NS DDZ

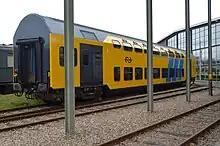

These are the coaches connected to the Bv and Bvs. All sets feature one. There are 76 coaches, they are 26.40 metres long and seat both first and second class. They have 64 first class seats and 60 second class seats, for a total of 124 seats, 56 on the upper deck, 56 on the lower deck and 12 near the doors. The first and second class seating is the same on both decks, 32 first and 24 second.